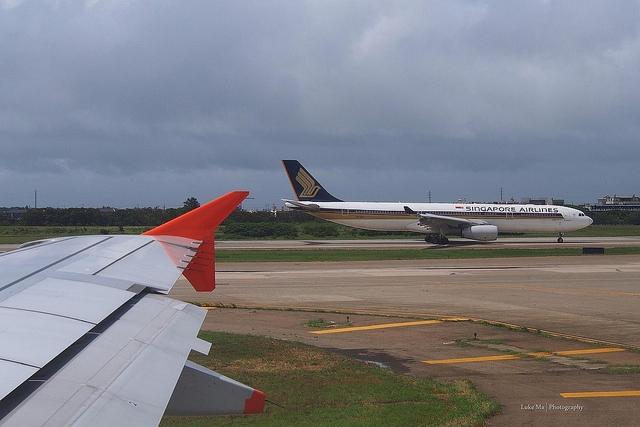
A jet airplane is seen from another aircraft.